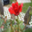
Label: rose